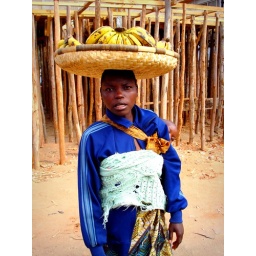
A woman sellin bananas in a back street in Blantyre, Malawi